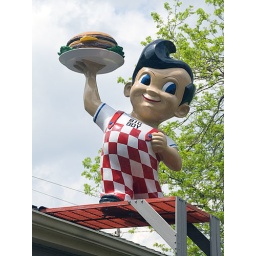
A Big Boy Statue on a garage roof at a house on S. Lake Dr. in Cudahy (Milwaukee), WI.